Culture of Eswatini

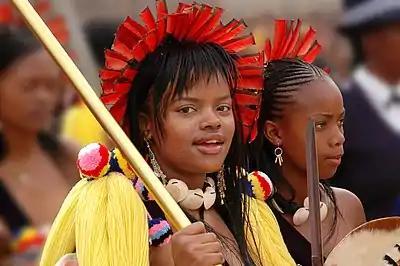
Princess Sikhanyiso Dlamini at the reed dance.

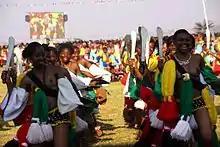
Girls dancing at the 2010 reed dance.

Eswatini's best-known cultural event is the annual Umhlanga Reed Dance. In the eight-day ceremony, girls cut reeds, present them to the Queen Mother and then dance. (There is no formal competition.) It is done in late August or early September. Only childless, unmarried girls can take part. The aims of the ceremony are to preserve girls' chastity, provide tribute labour for the Queen Mother and to encourage solidarity by working together. The royal family appoints a commoner maiden to be "induna" (captain) of the girls and she announces over the radio the dates of the ceremony. She will be an expert dancer and knowledgeable on royal protocol. One of the King's daughters will be her counterpart.